I Am Not an Easy Man

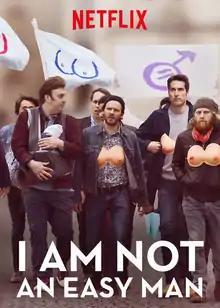
Official release poster

I Am Not an Easy Man is a 2018 French romantic comedy film written and directed by . The film stars Vincent Elbaz as a chauvinist who ends up in a parallel universe where stereotypical gender roles are reversed. The film was released on 13 April 2018 on Netflix. It is the second French-language Netflix original film (after "Blockbuster") and the first French-language film commissioned by Netflix.